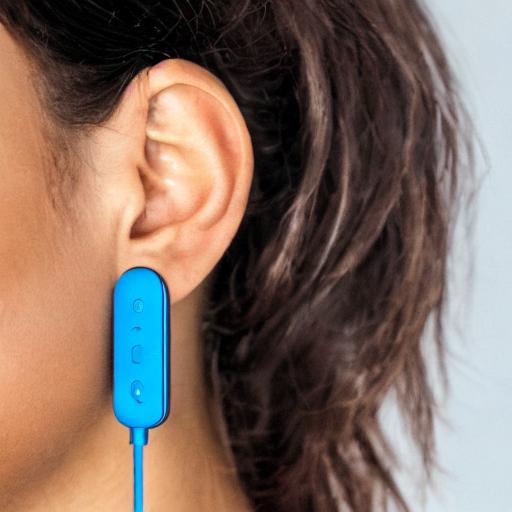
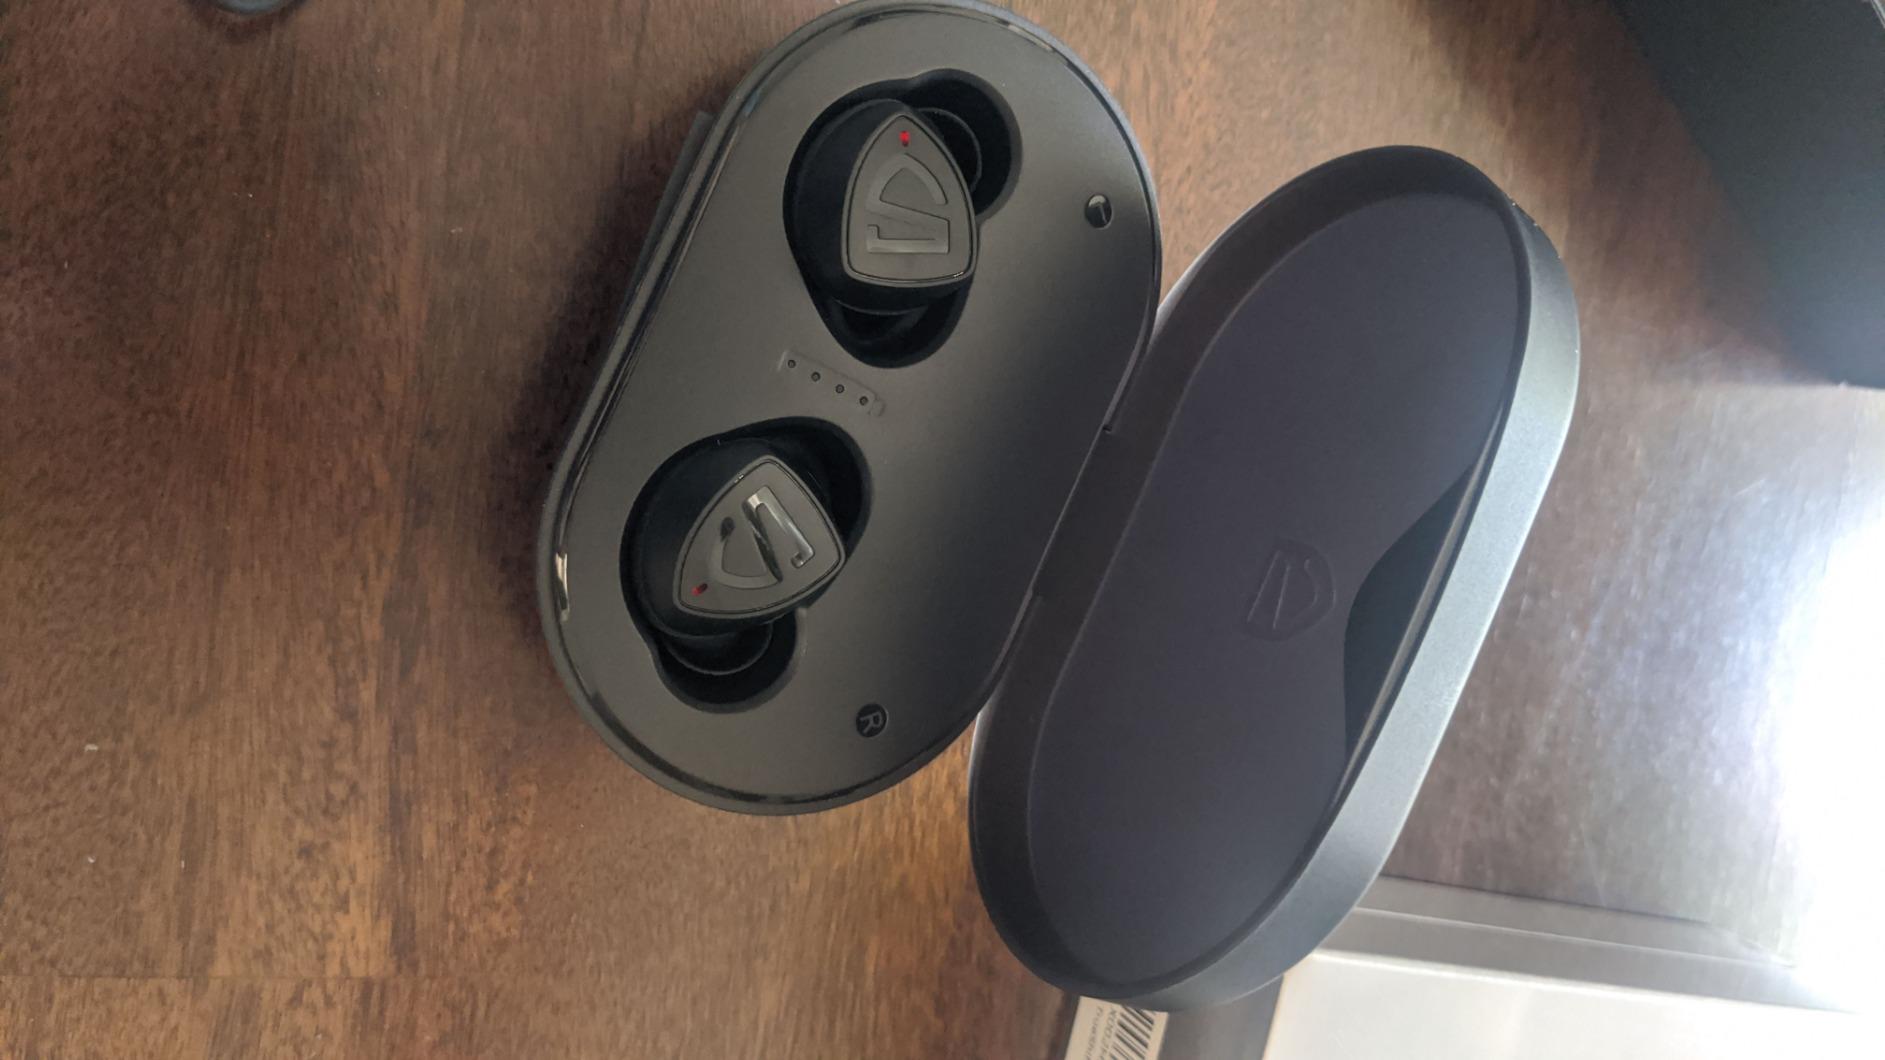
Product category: earbuds
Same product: no